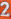
Number: 2